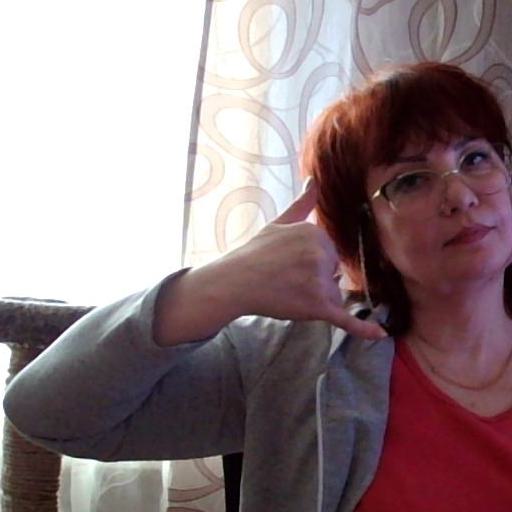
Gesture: call